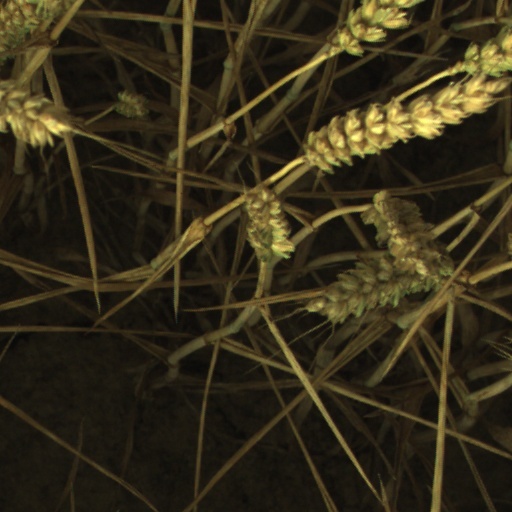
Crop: wheat